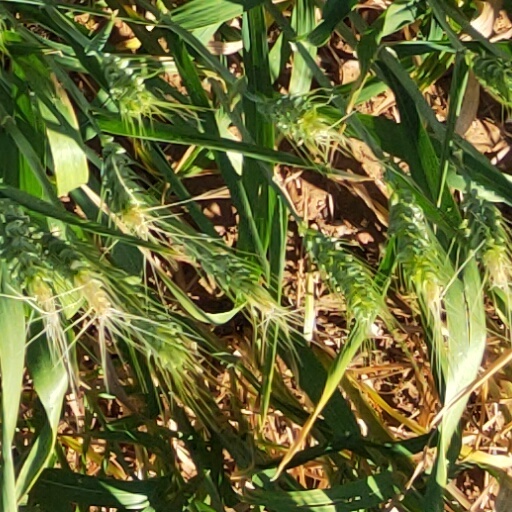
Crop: wheat